History of the Los Angeles Chargers

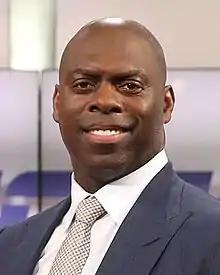
Anthony Lynn was the first head coach of the Chargers after they moved back to Los Angeles.

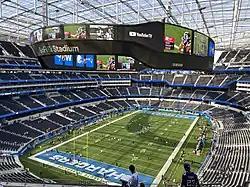
The Chargers moved to SoFi Stadium in 2020

On January 13, 2017, the day after announcing their move to Los Angeles, the Chargers announced they had hired Anthony Lynn to be their next head coach. They also unceremoniously fired defensive coordinator and longtime coaching assistant John Pagano, who learned of his dismissal through the media, replacing him with former Jaguars head coach Gus Bradley.